List of The Howard Stern Show staff

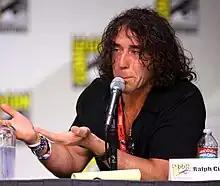
Ralph Cirella

Ralph Cirella was paid by Howard TV to be Howard Stern's personal stylist, a job he previously held for Stern's E! show. Cirella was first hired to construct a "talking penis" for a broadcast at the Felt Forum on New Year's Eve, 1986. He had been a listener since Stern's time at WNBC from 1982 to 1985. Cirella did not make on-screen appearances until 1990, when he worked on costumes, special effects and make up on "The Howard Stern Show" on WWOR-TV. In his book, "Miss America", Howard Stern calls Ralph the most universally hated member of his staff. Throughout 2006, Cirella briefly co-hosted the now-defunct "The Friday Show" with Gary Dell'Abate and Jon Hein on Howard 100 and Howard 101. He was also the host of "Geek Time", which aired on Howard 101.